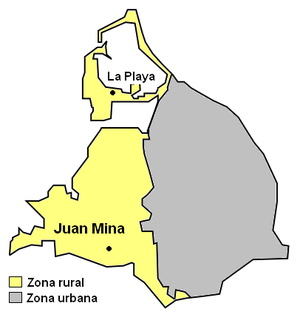
Barranquilla est une ville du nord de la Colombie et la capitale du département d'Atlántico. Elle se situe sur la rive occidentale du río Magdalena, le fleuve le plus important de Colombie, à 7,5 km de son embouchure sur la mer des Caraïbes, ou mer des Antilles, dépendance de l'océan Atlantique.